Great Renunciation

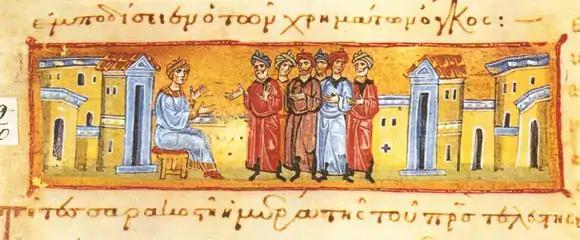

Bareau pointed out that the four sights express the moral shock of confrontation with reality in a legendary form. Moreover, studying Vinaya texts, he found an episode with Prince Siddhārtha as a child, expressing the wish to leave the palace and family life, which Bareau believed was the actual cause for the "rāja"s concern about his son leaving, rather than the prediction or the four sights. Bareau dated this explanation to the first century after the Buddha or even the Buddha himself (5th century BCE), whereas he dated the four sights and the motif of the blissful youth to the Maurya period (late 4th century BCE) and a century afterwards, respectively. He related these motifs to the association of the Buddha with the "cakravartin", which would have made most sense during the rise of the Maurya empire. The connection between deities and previous Buddhas on the one hand, and the four sights on the other hand, Bareau dated to the end of the 3rd century BCE. It was then applied to Gautama Buddha in the 1st century BCE or 1st century CE. Drawing from a theory by philologist , Buddhist studies scholar Bhikkhu Anālayo argues, on the other hand, that the four sights might originate in pictorial depictions used in early Buddhism for didactic purposes. These are already mentioned in the early texts and later generations might have taken these depictions literally. With regard to the restrictions enforced by Śuddhodana, Schumann said it is probable that the "rāja" tried to prevent his son from meeting with free-thinking "samaṇa" and "" wandering mendicants assembling in nearby parks.